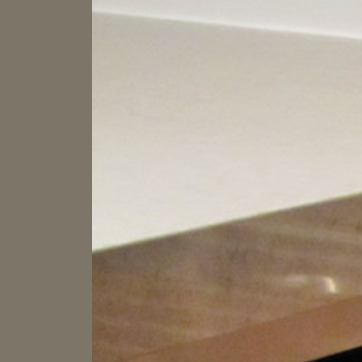
Material: polishedstone